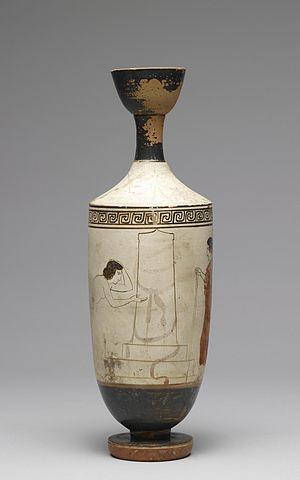
Le peintre de Thanatos est un peintre athénien qui peignait des scènes relatives à la mort sur des lécythes cylindriques à fond blanc. Tous les lécythes connus de ce peintre comportent des scènes de mort ou liées à la mort, y compris des représentations de Thanatos — le dieu éponyme de la mort — emportant des cadavres.